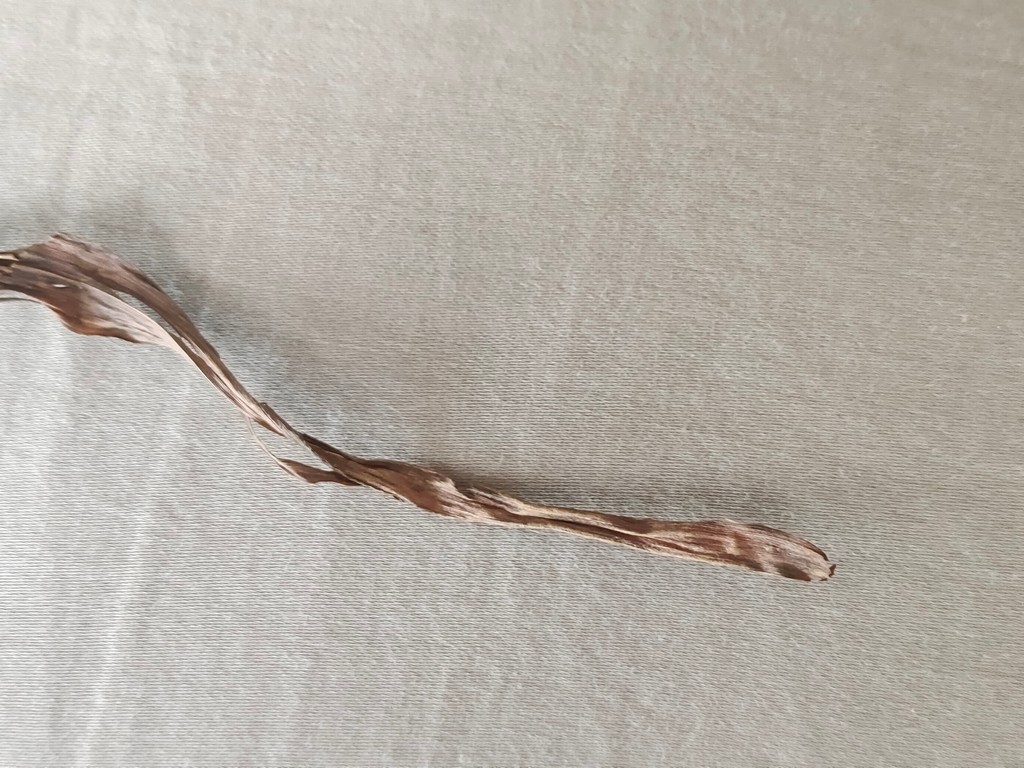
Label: Dried